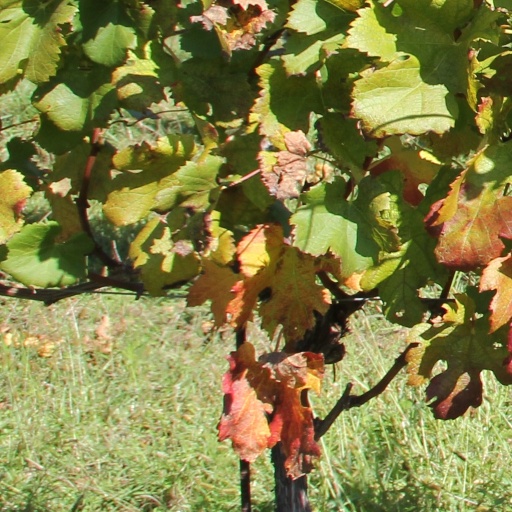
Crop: grape